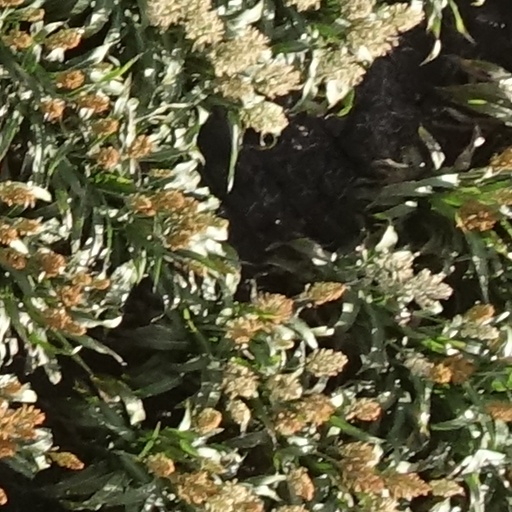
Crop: sorghum